Spectrophilia

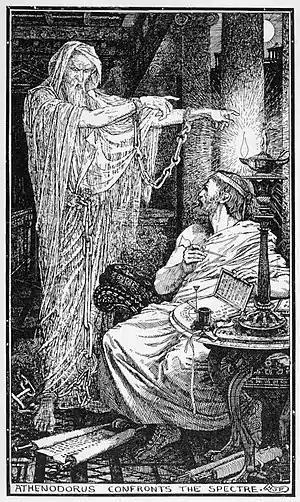
The Greek Stoic Philosopher Athenodorus Rents a Haunted House

Spectrophilia, also known as Phasmophilia, is sexual attraction to either ghosts or sexual arousal from images in mirrors, as well as the alleged phenomenon of sexual encounters between ghosts and humans.